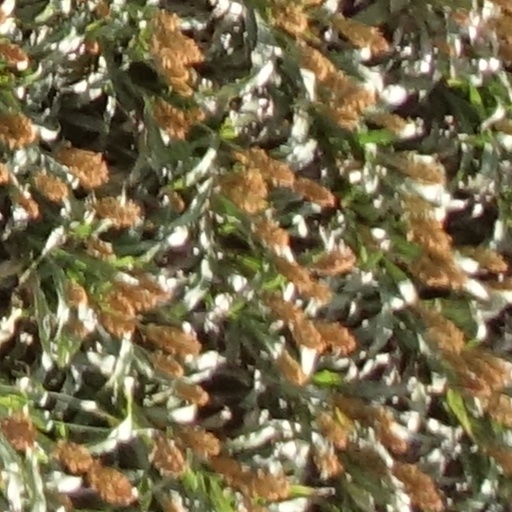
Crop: sorghum